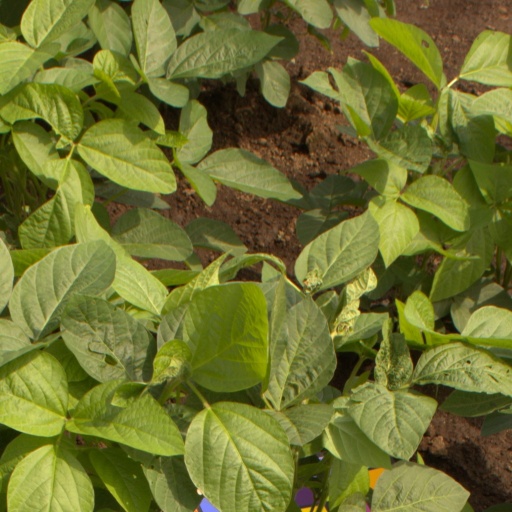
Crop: soybean